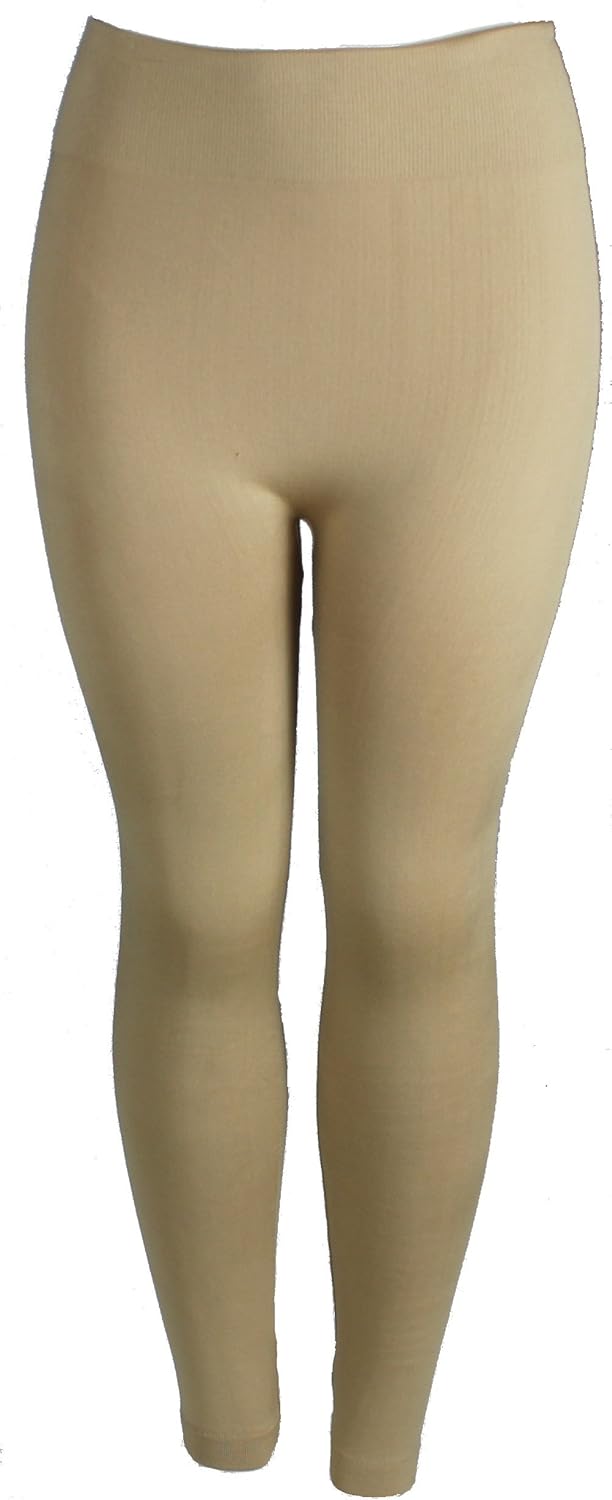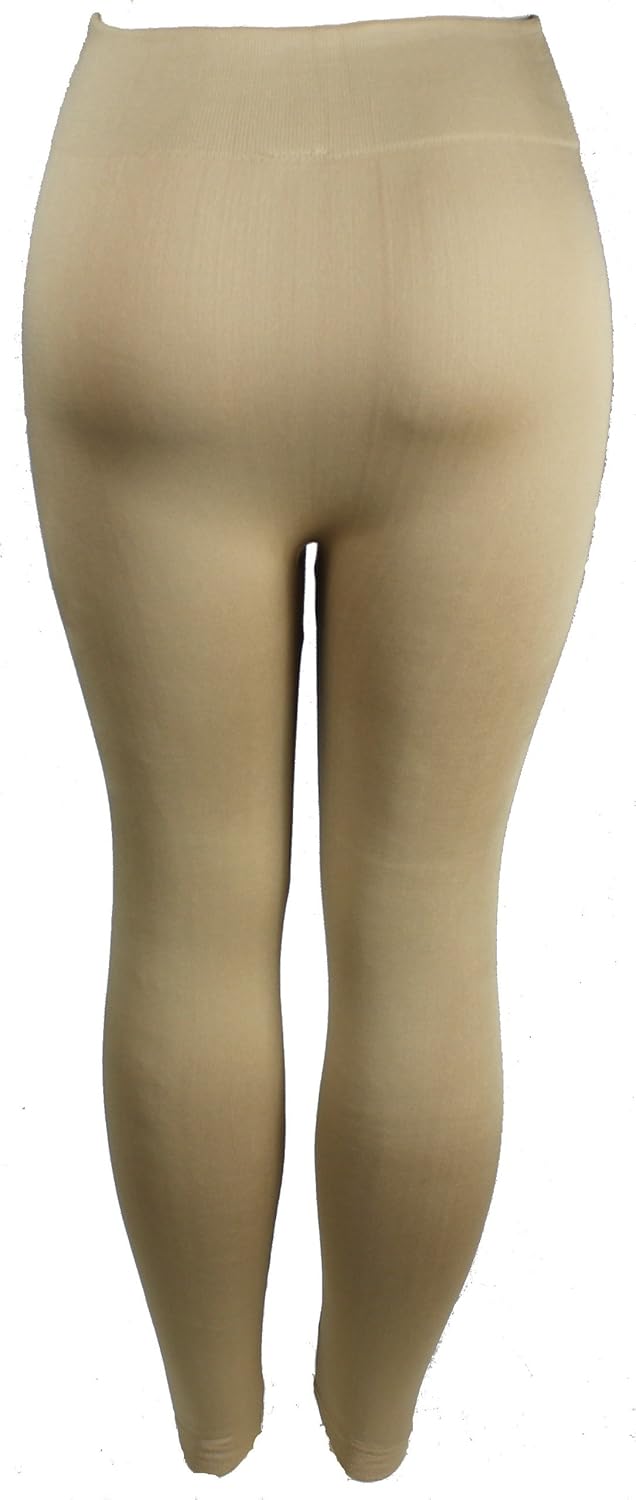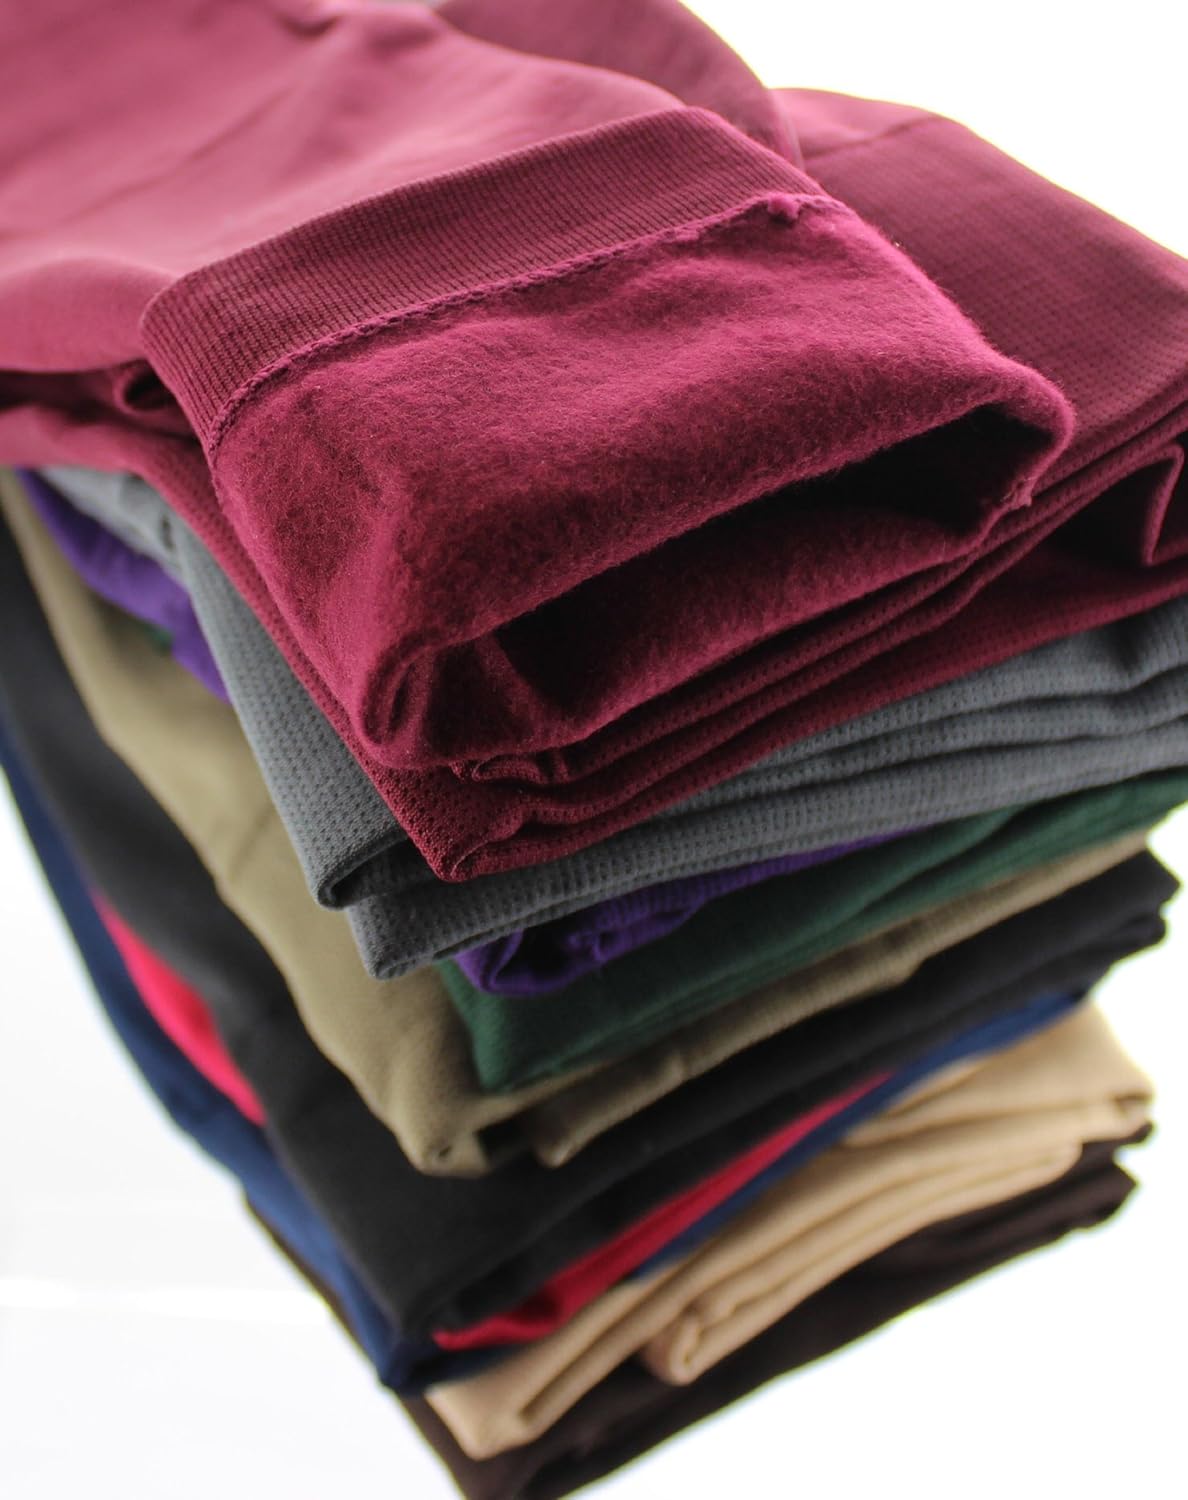
Energi Full Length Leggings Fleece or Thermal Faux Fur Lining
Category: AMAZON FASHION
This comfortable full length legging is 90% Nylon and 10% Spandex. Choose from faux fur lining for extra soft and warmth or choose fleece lining for cool and comfort. The legging is opaque enough to be worn by itself as pants to pair with tunic shirt or it's perfect for comfort and lounge wear.
Features: Fleece Lining for Cool Comfort or choose Faux Fur for extra soft thermal protection | Elastic Waist Band and Leg Cuff for Extra Comfort | 90% Nylon, 10% Spandex | One size fits size 0 to size 12 | Choose from 10 different Colors and 2 types of lining